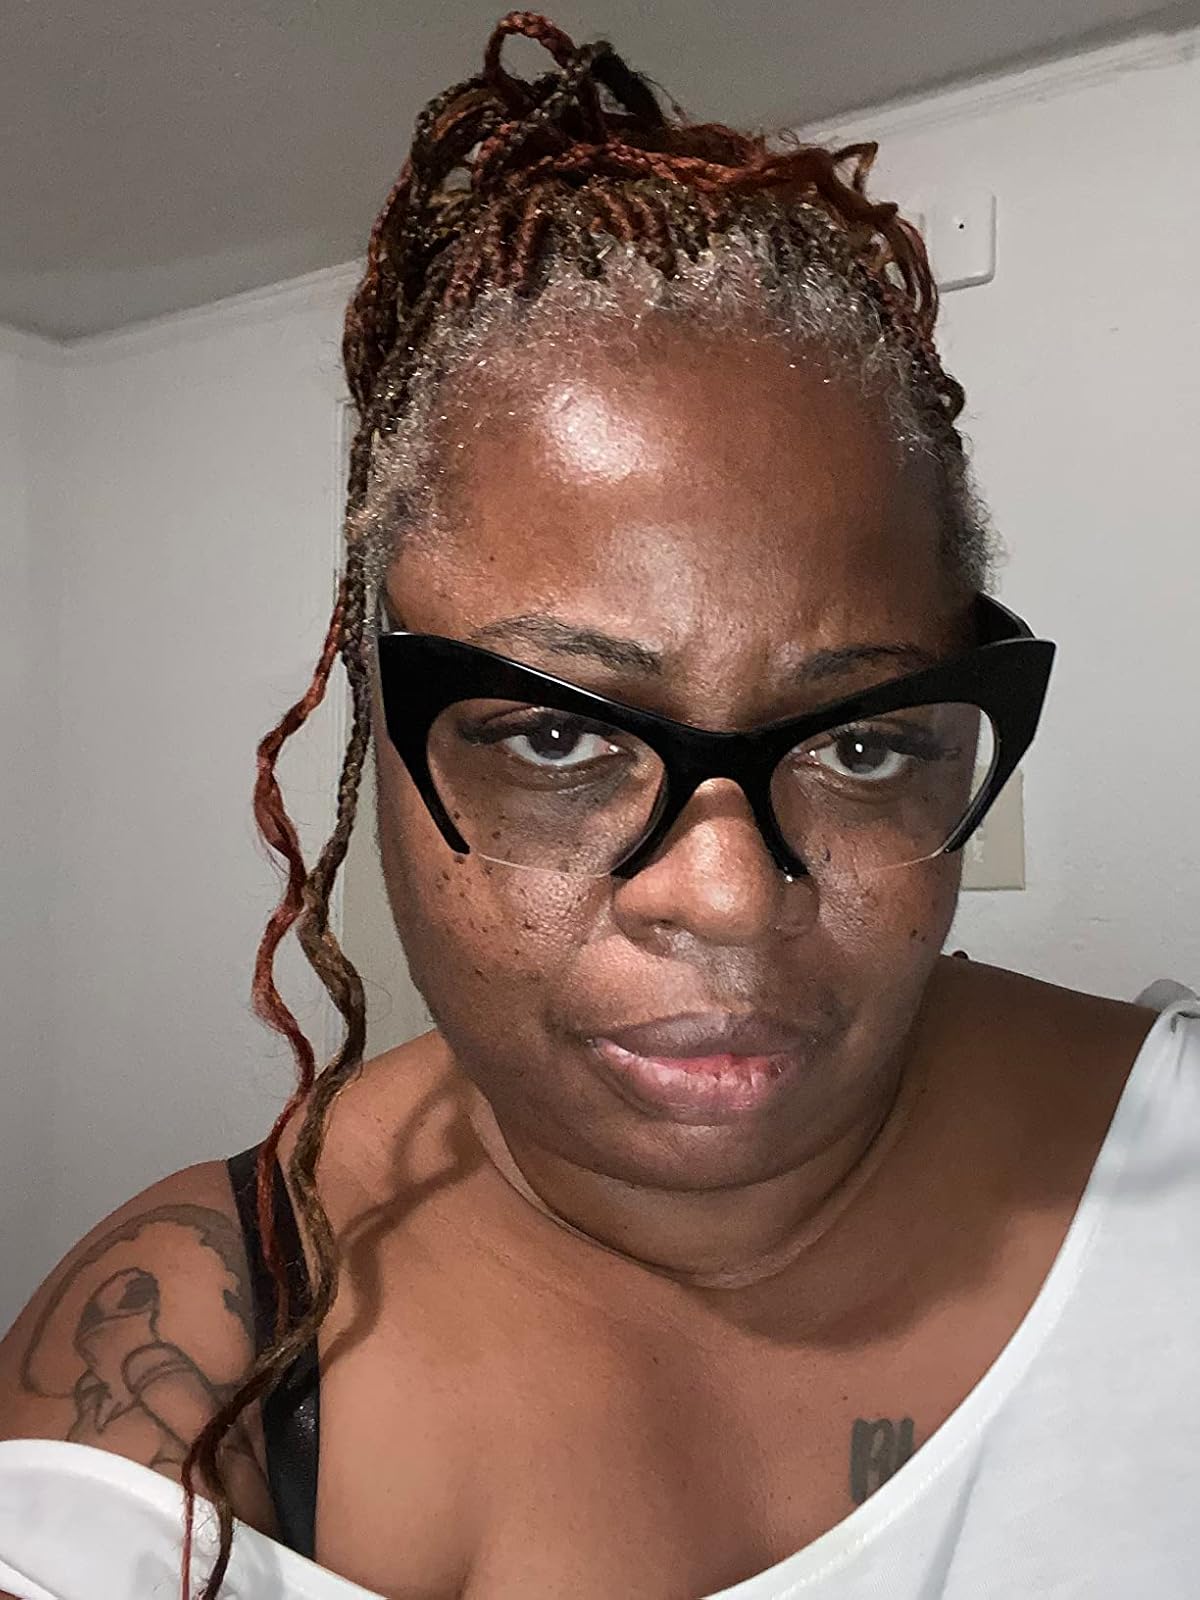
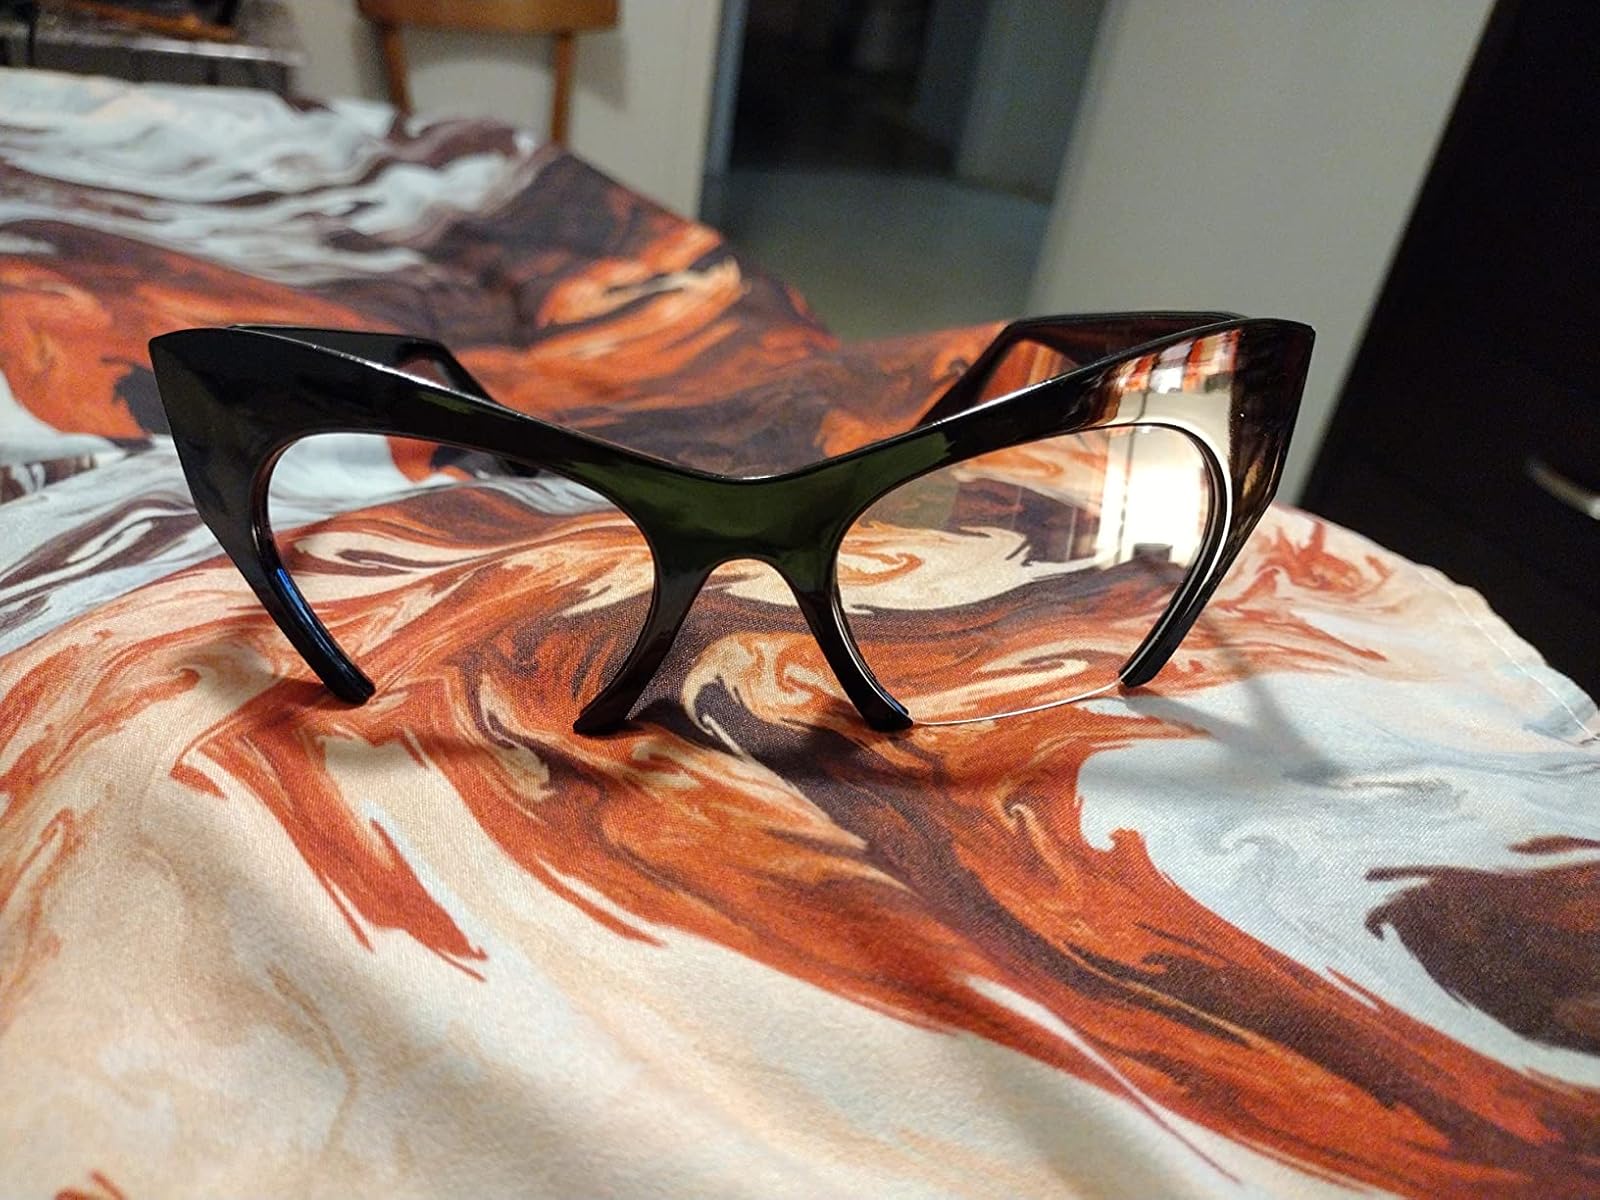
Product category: accessories_sunglasses
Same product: yes